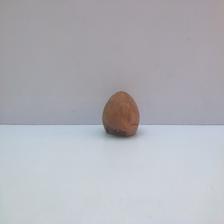
Size: Spoiled